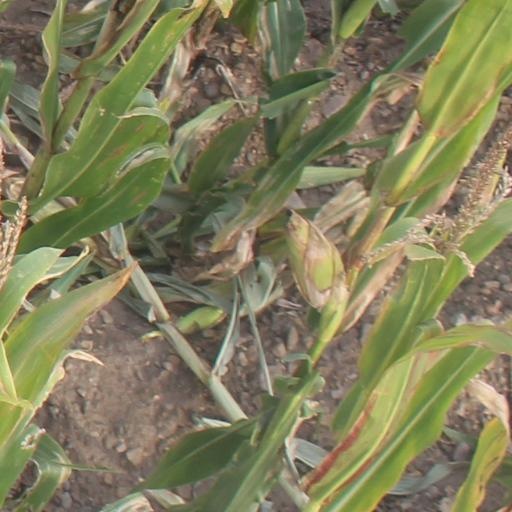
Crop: maize; corn